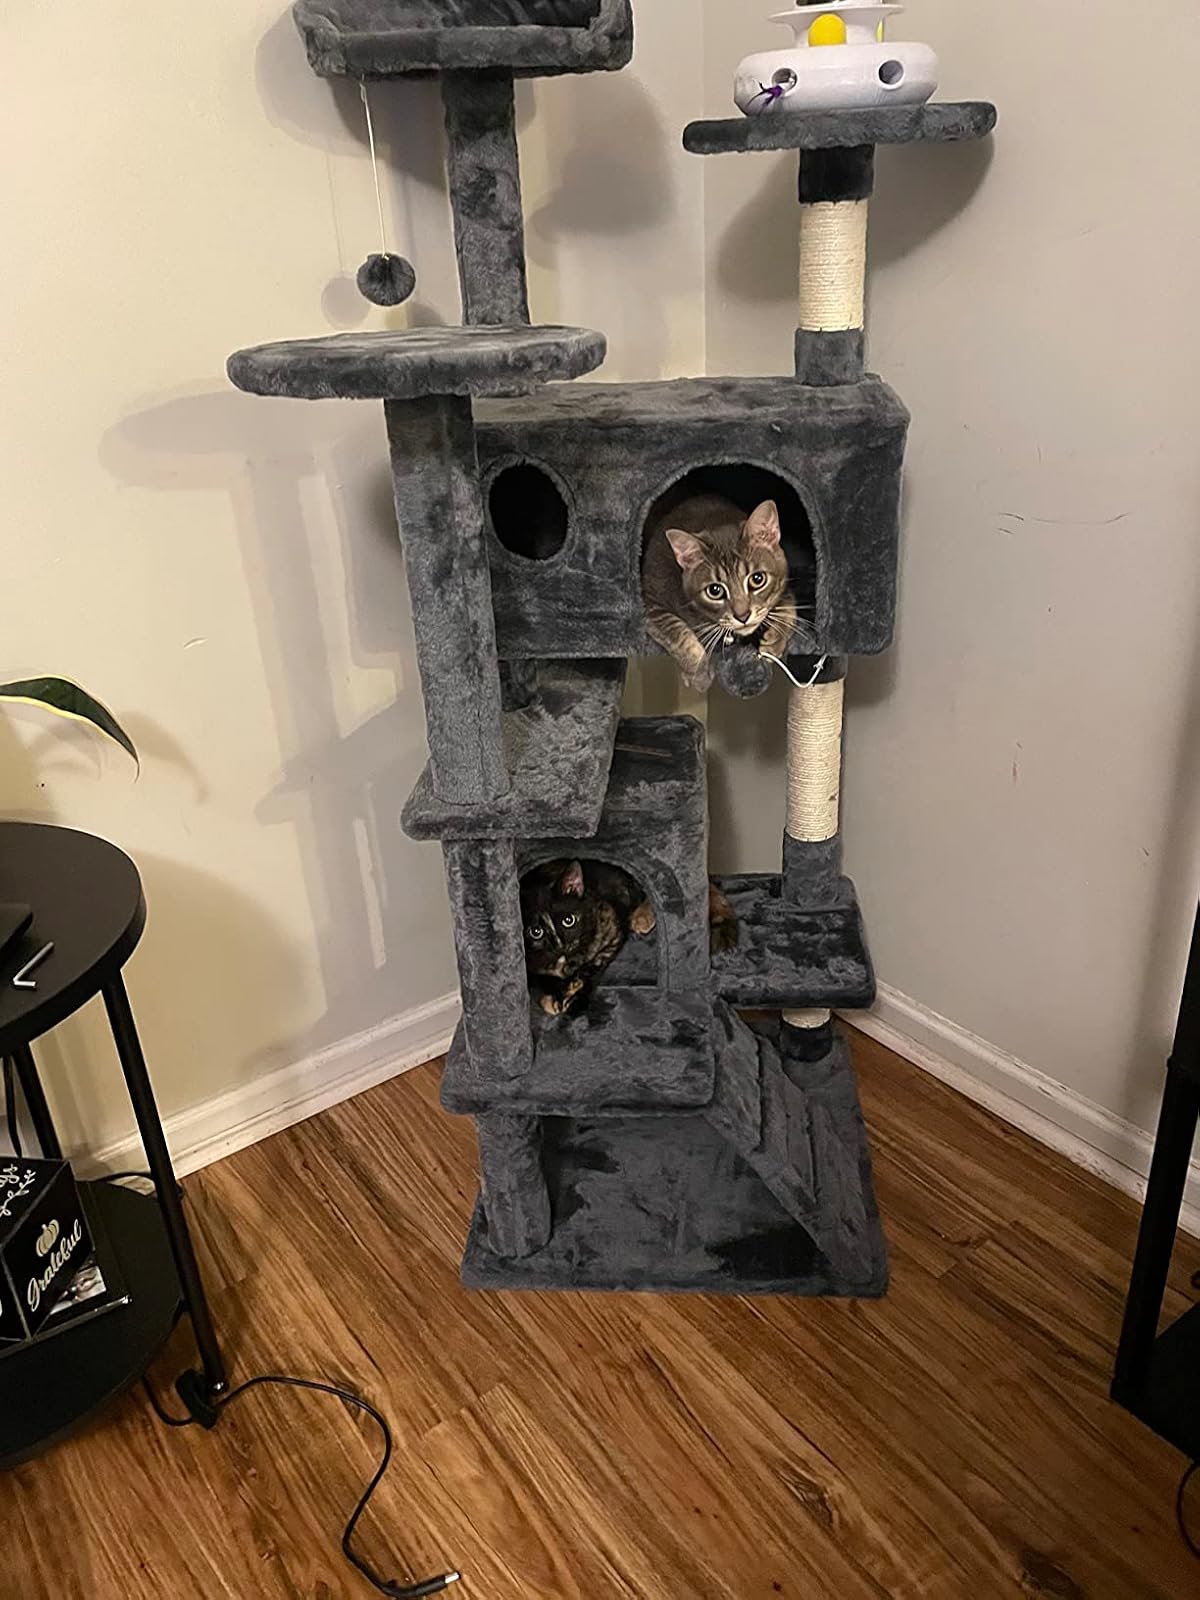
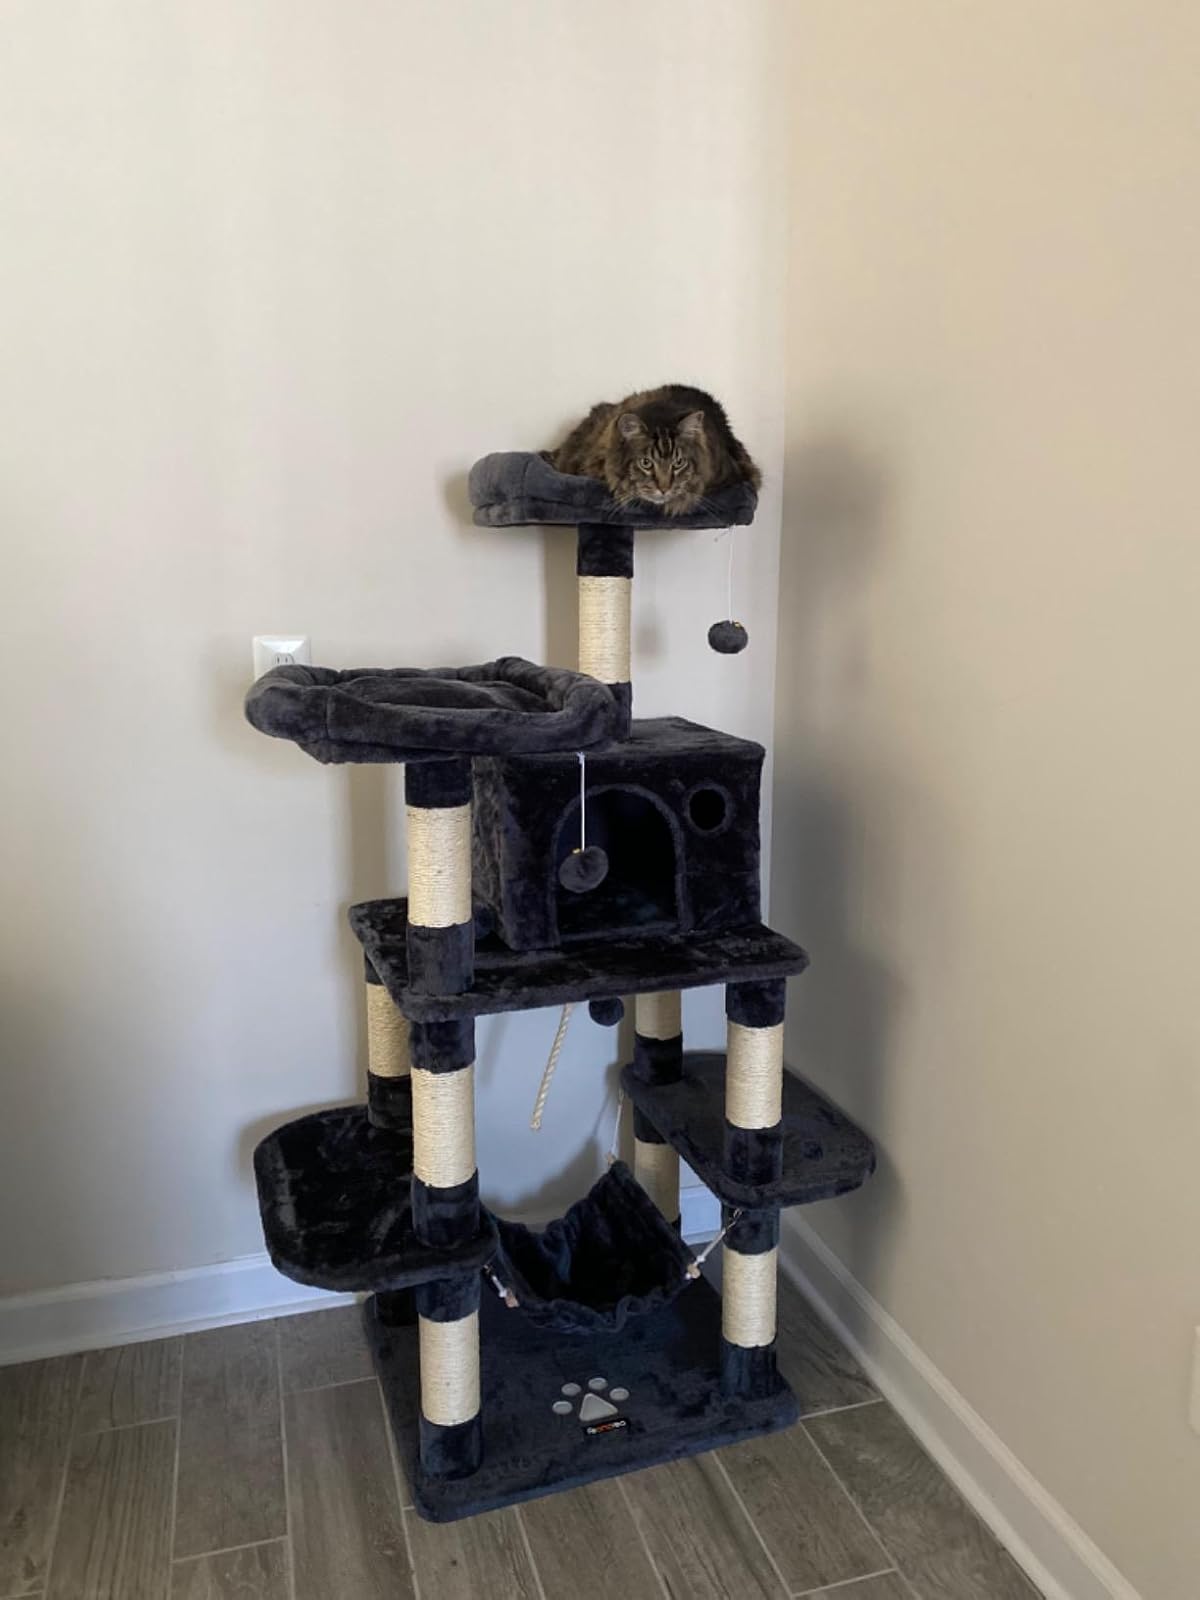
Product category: items_cat tree
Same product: no